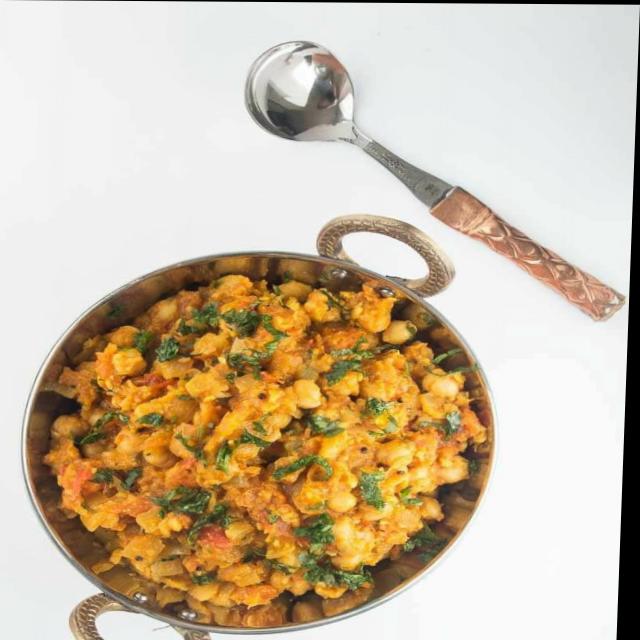
Dish: chole